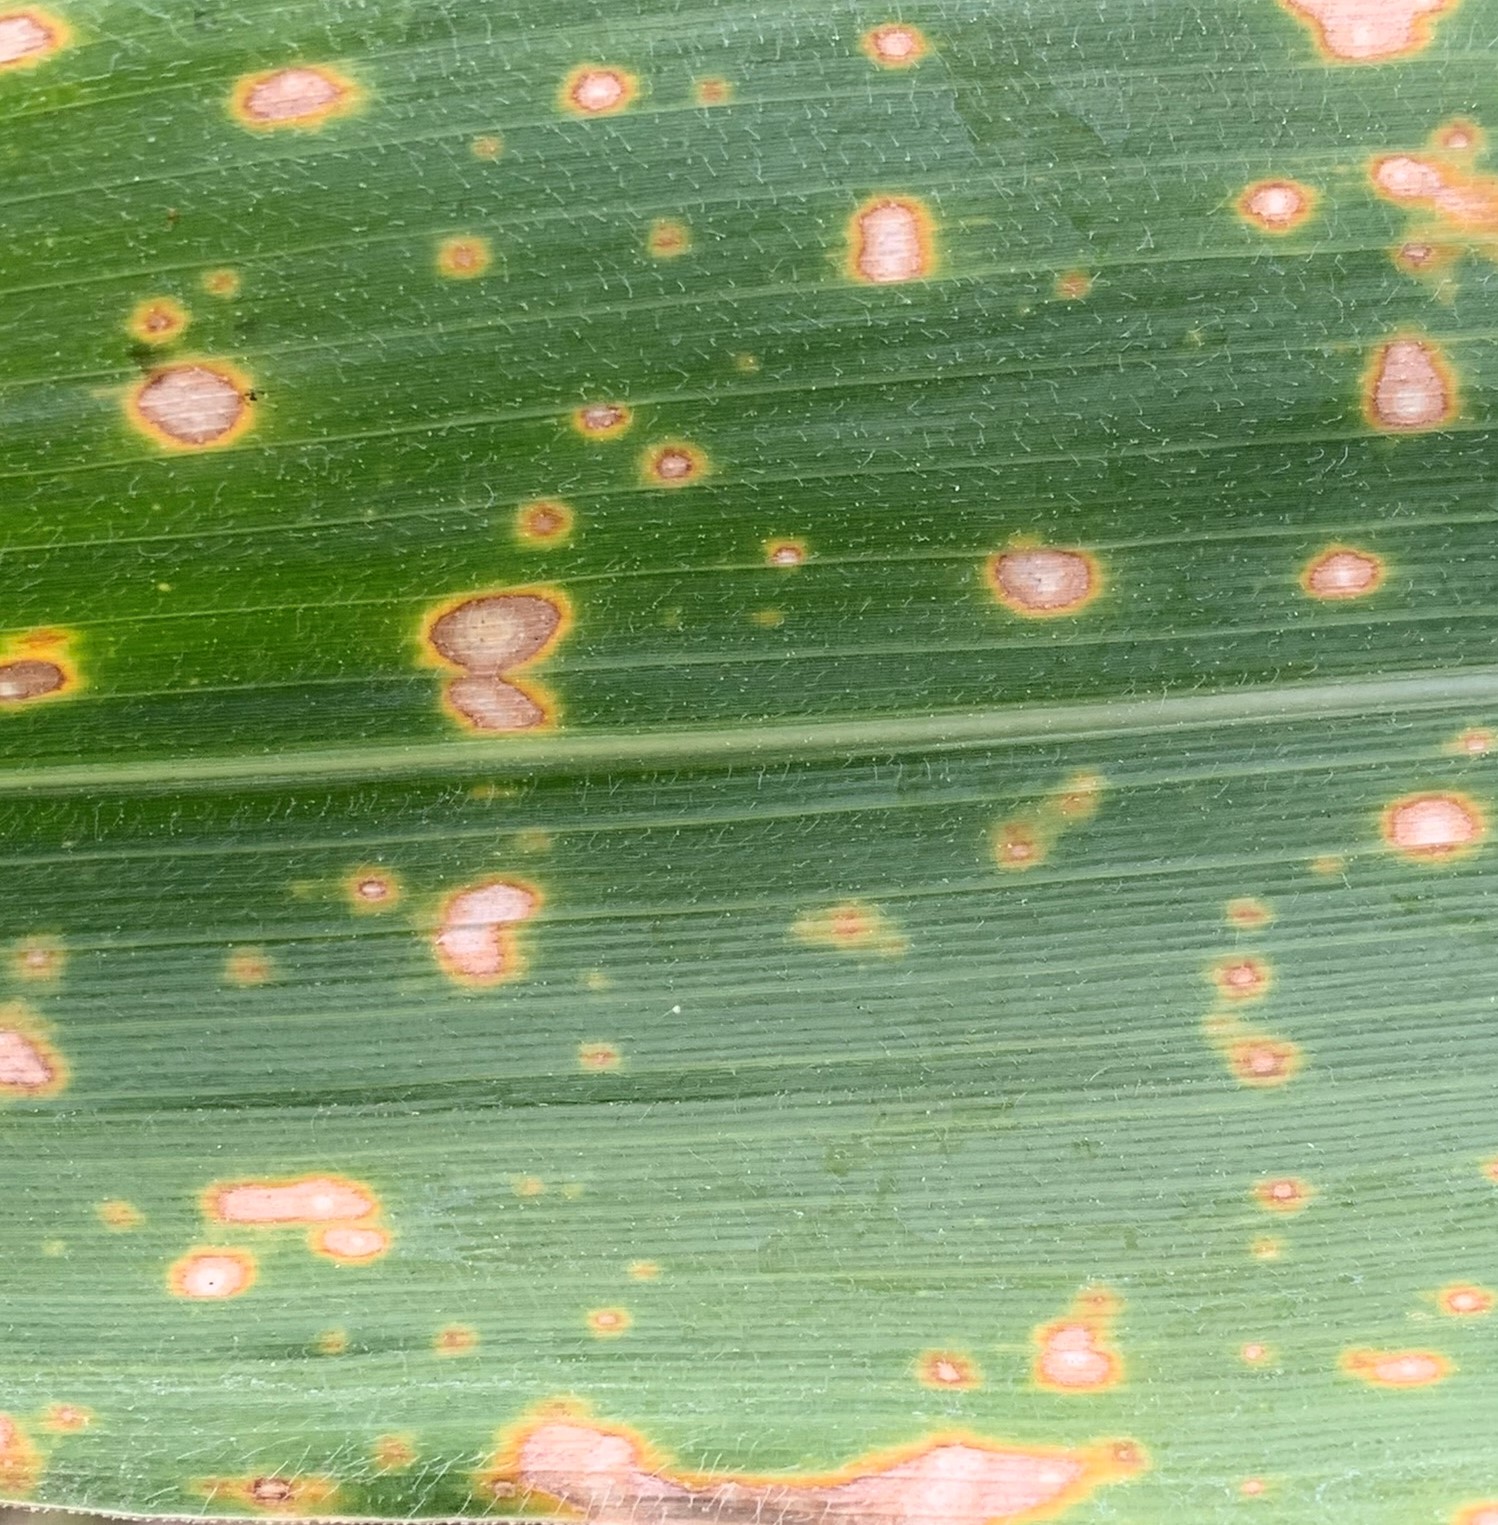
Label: MLN